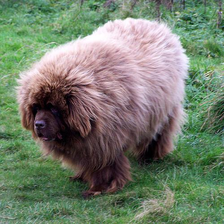
Species: dog
Breed: newfoundland